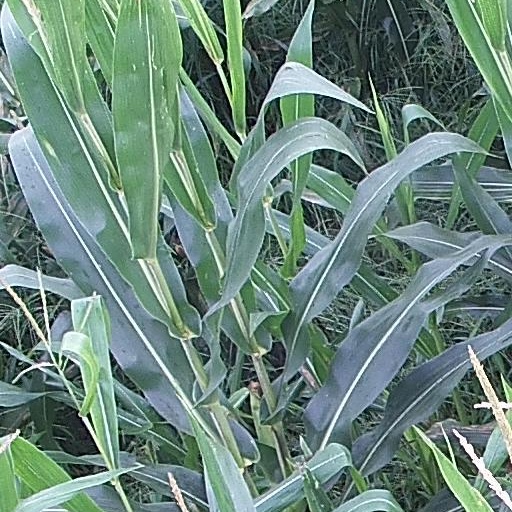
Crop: maize; corn